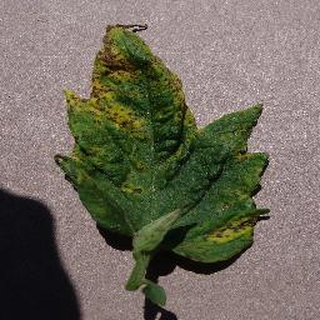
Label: tomato_septoria_leaf_spot